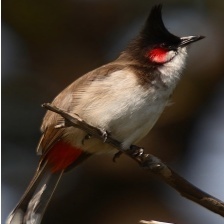
Species: RED WISKERED BULBUL
Scientific name: PYCNONOTUS JOCOSUS